Hyllestad

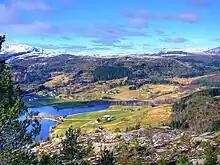
View of the Birkeland area

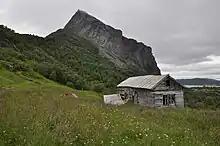
View of an abandoned building with Lihesten in the background

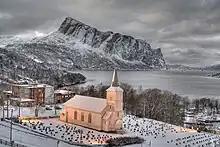
View of Hyllestad Church with Lihesten in the background

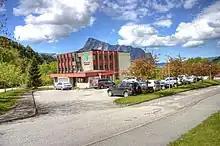
View of the municipal government building in Hyllestad

"Hyllestad" was created as a municipality in 1862. Two sub-parishes from the Askvoll parish ("Øn" and "Hyllestad") and one sub-parish from the Lavik og Brekke parish "(Bø)" were merged to form a separate municipality which was named "Hyllestad". The population at that time in Hyllestad was 2,475. On 1 January 1888, the Krakken farm (population: 17) on the northeastern corner of the island of Sula was transferred from Hyllestad to the neighboring municipality of Utvær. The municipal boundaries have not changed since that time.